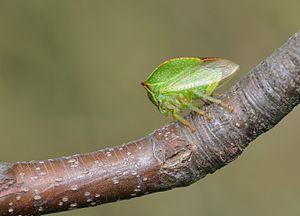
Un membracide bison (Stictocephala bisonia) femelle forant un trou dans une branche d'érable Sycomore (Acer pseudoplatanus) pour y pondre ses œufs. Photo prise à Oberursel, en Allemagne.
Stictocephala bisonia, connue sous les noms vernaculaires de « cérèse buffle » au Canada et de « cicadelle bubale », de « cicadelle bison » ou de «membracide bison » en Europe, est une espèce de Membracidae indigène à l'Amérique du Nord. Elle est parfois classée sous le nom scientifique de Ceresa bisonia.